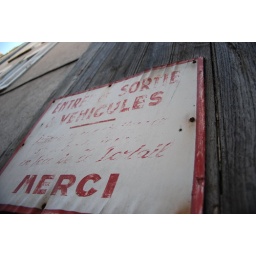
A sign on an old barn style door in Blois